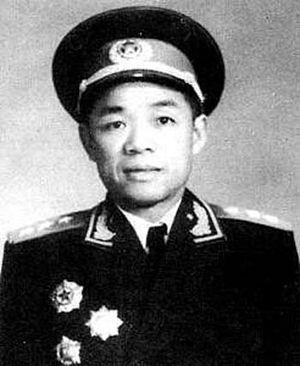
Han Xianchu est un général du Parti communiste chinois qui combattit les Japonais durant la seconde guerre sino-japonaise, les nationalistes durant la guerre civile chinoise et les Américains durant la guerre de Corée. En 1955, il est l'un des premiers officiers militaires à recevoir le rang de Shang Jiang.